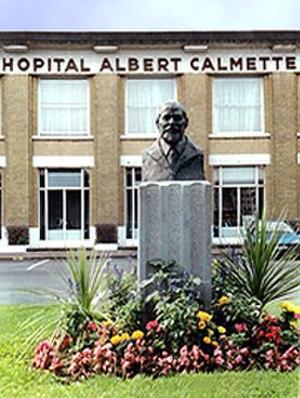
Buste d'Albert Calmette, Silviane Léger, 1997
Silviane Léger, née le 22 mai 1945 à Lille, décédée le 9 février 2012 à Tourcoing, est une sculptrice française.